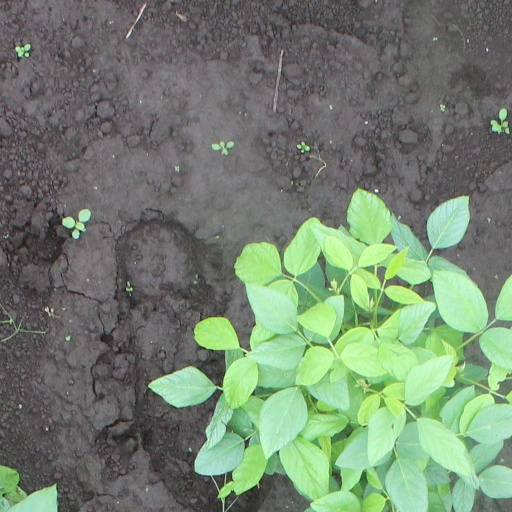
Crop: soybean